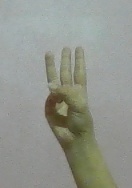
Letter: thaa